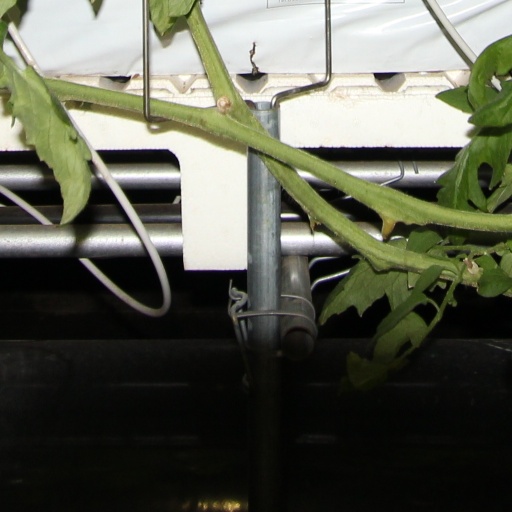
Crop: tomato